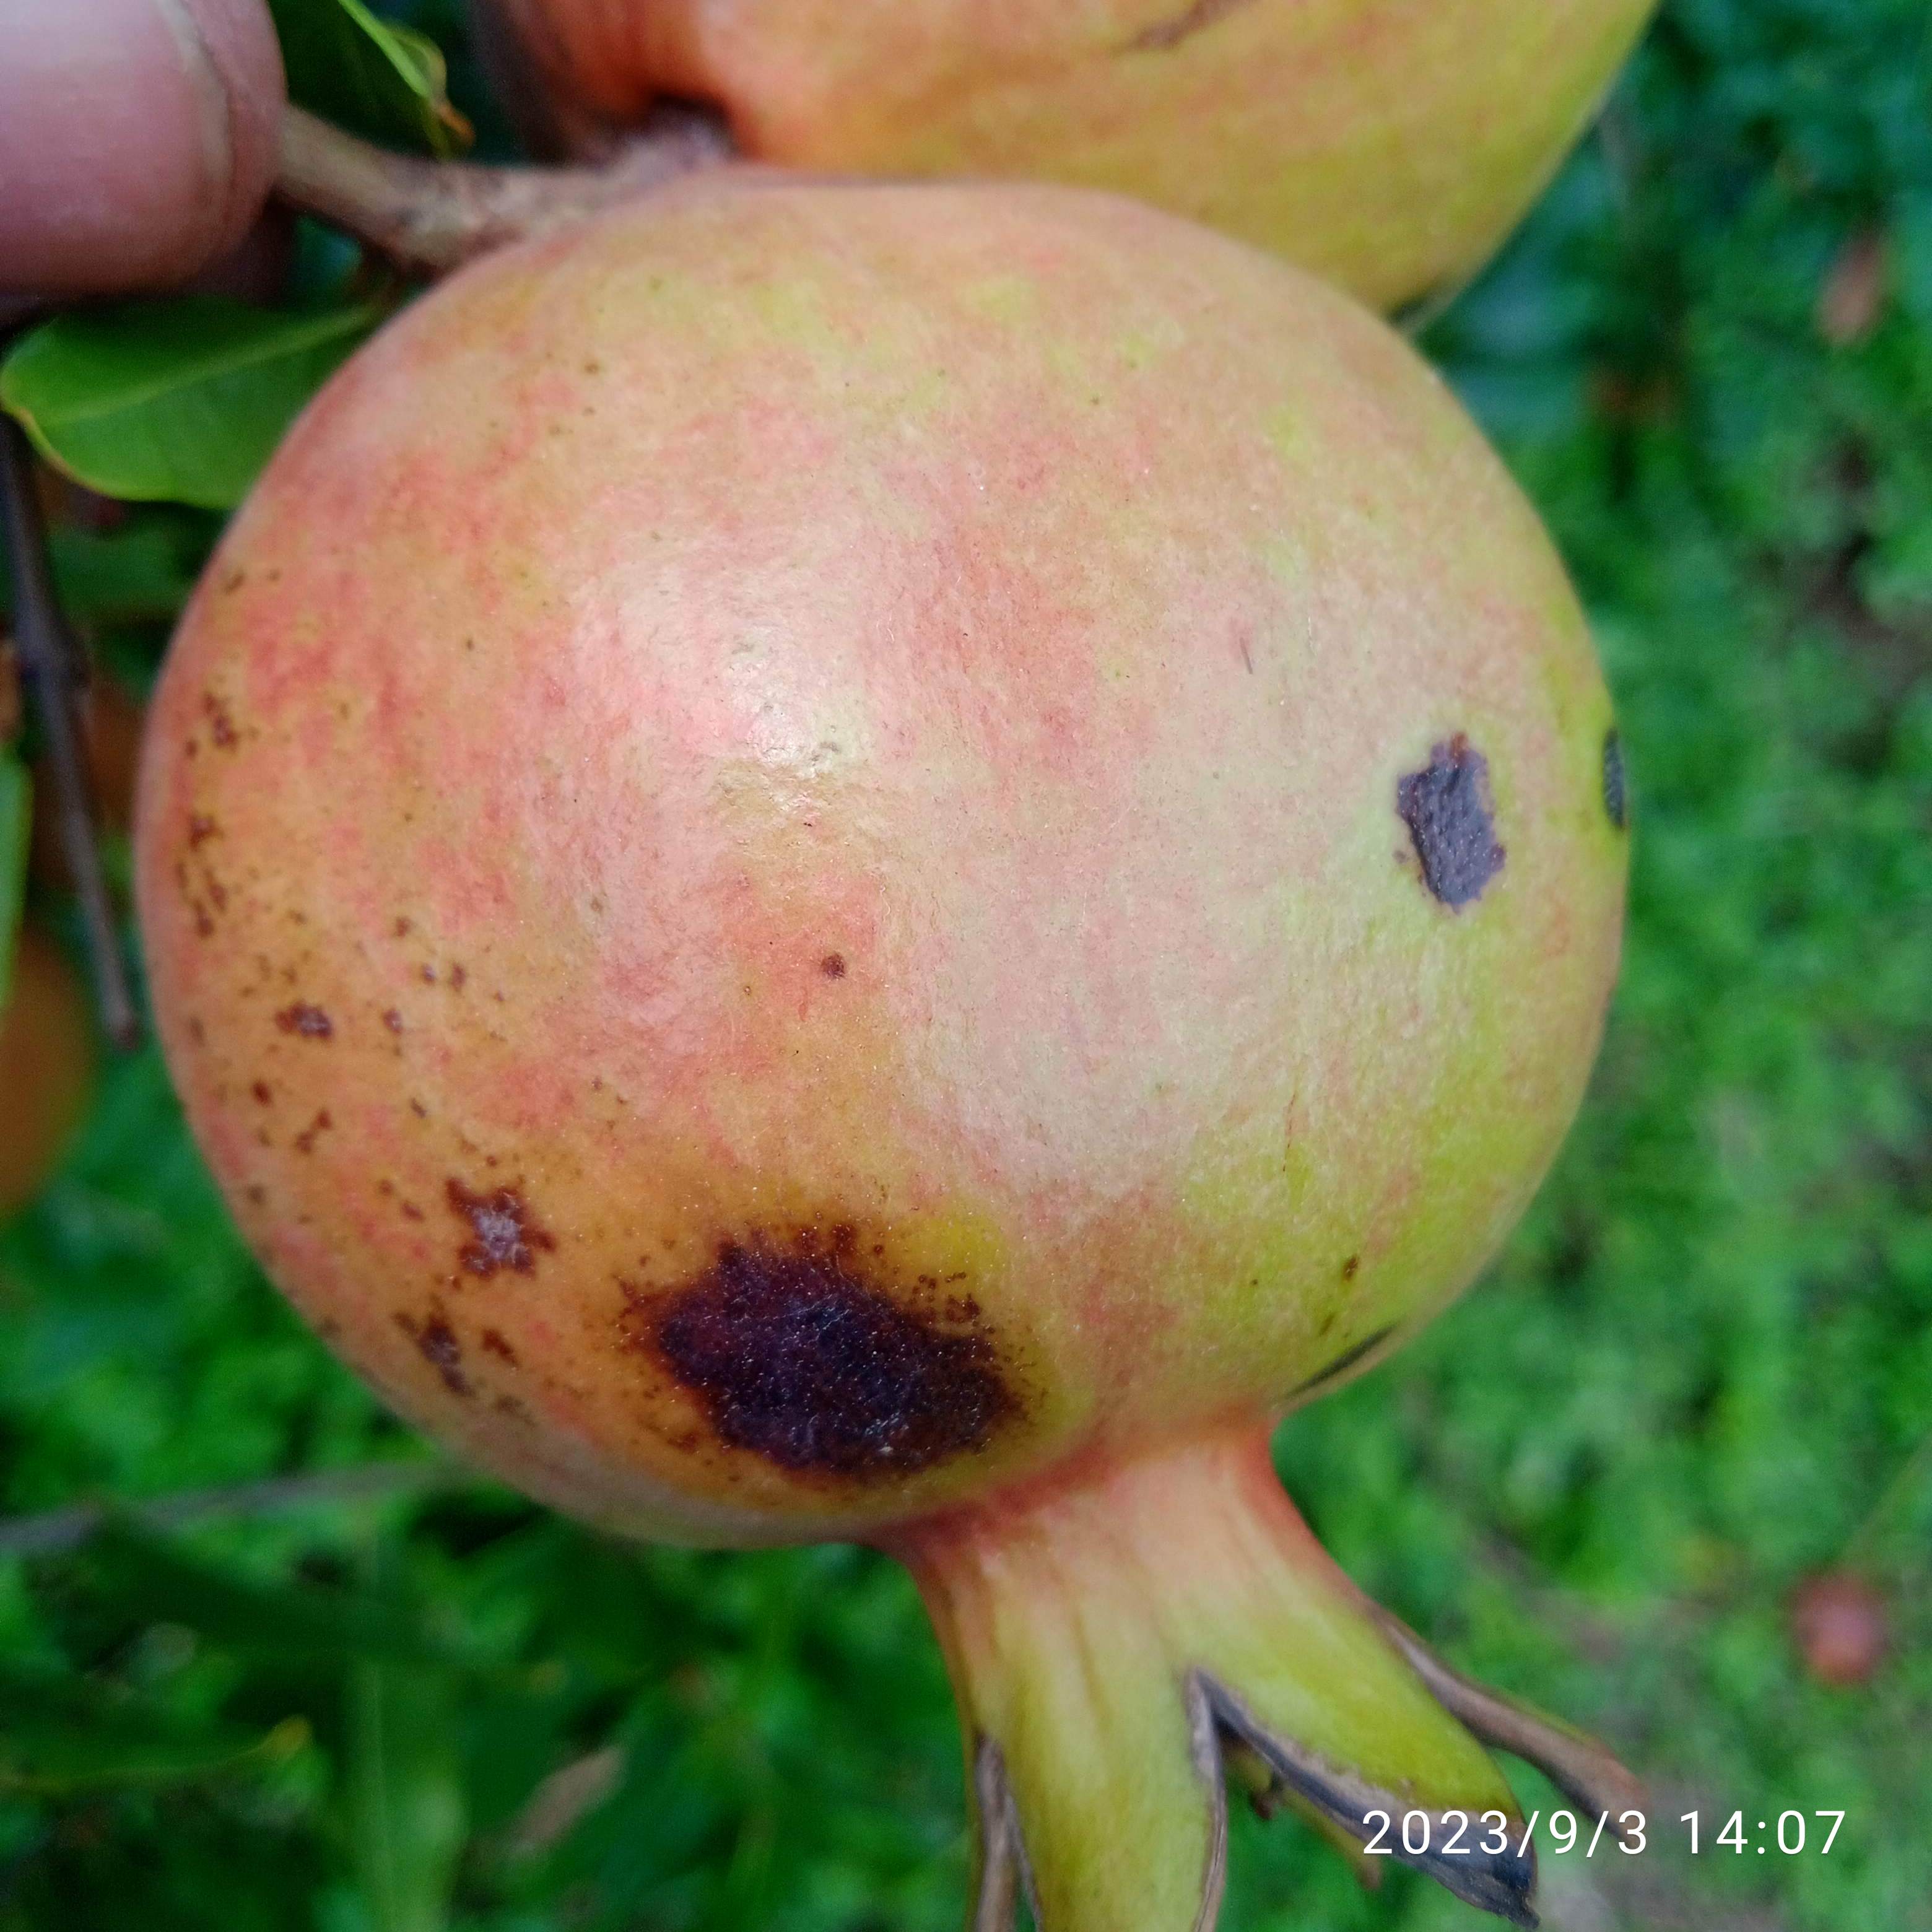
Label: Anthracnose